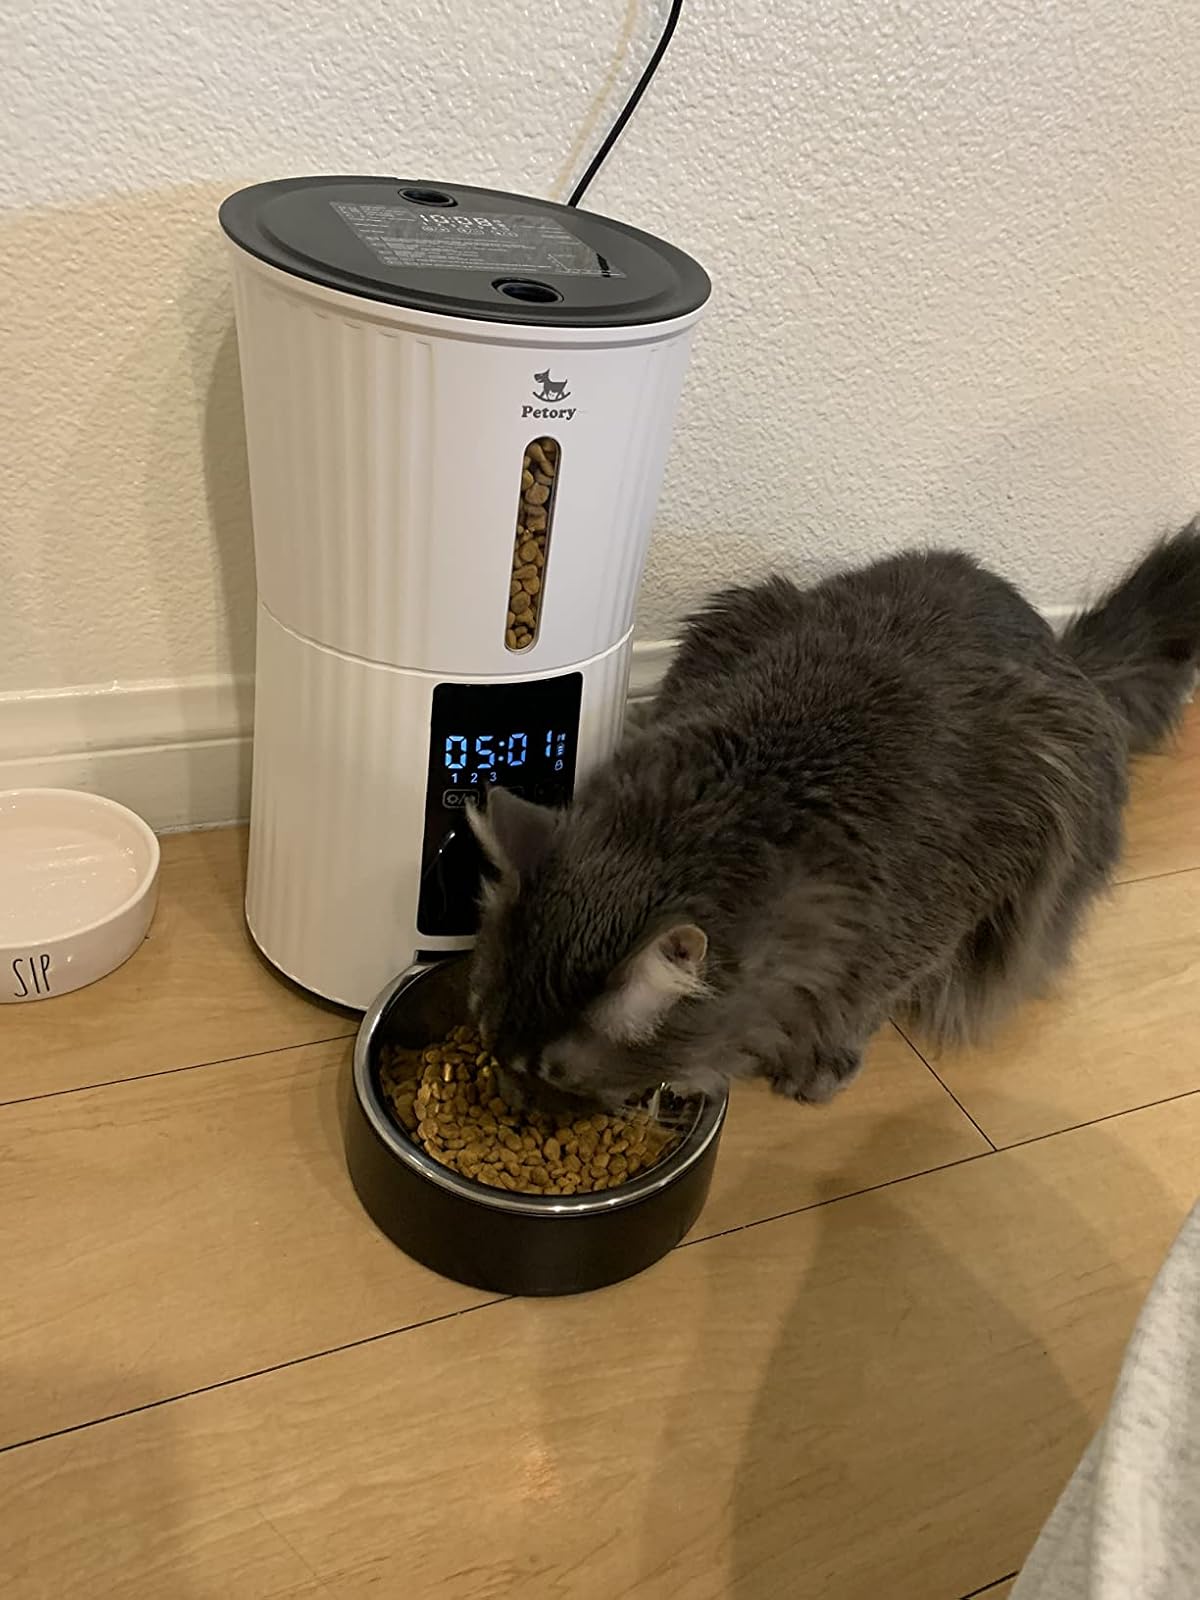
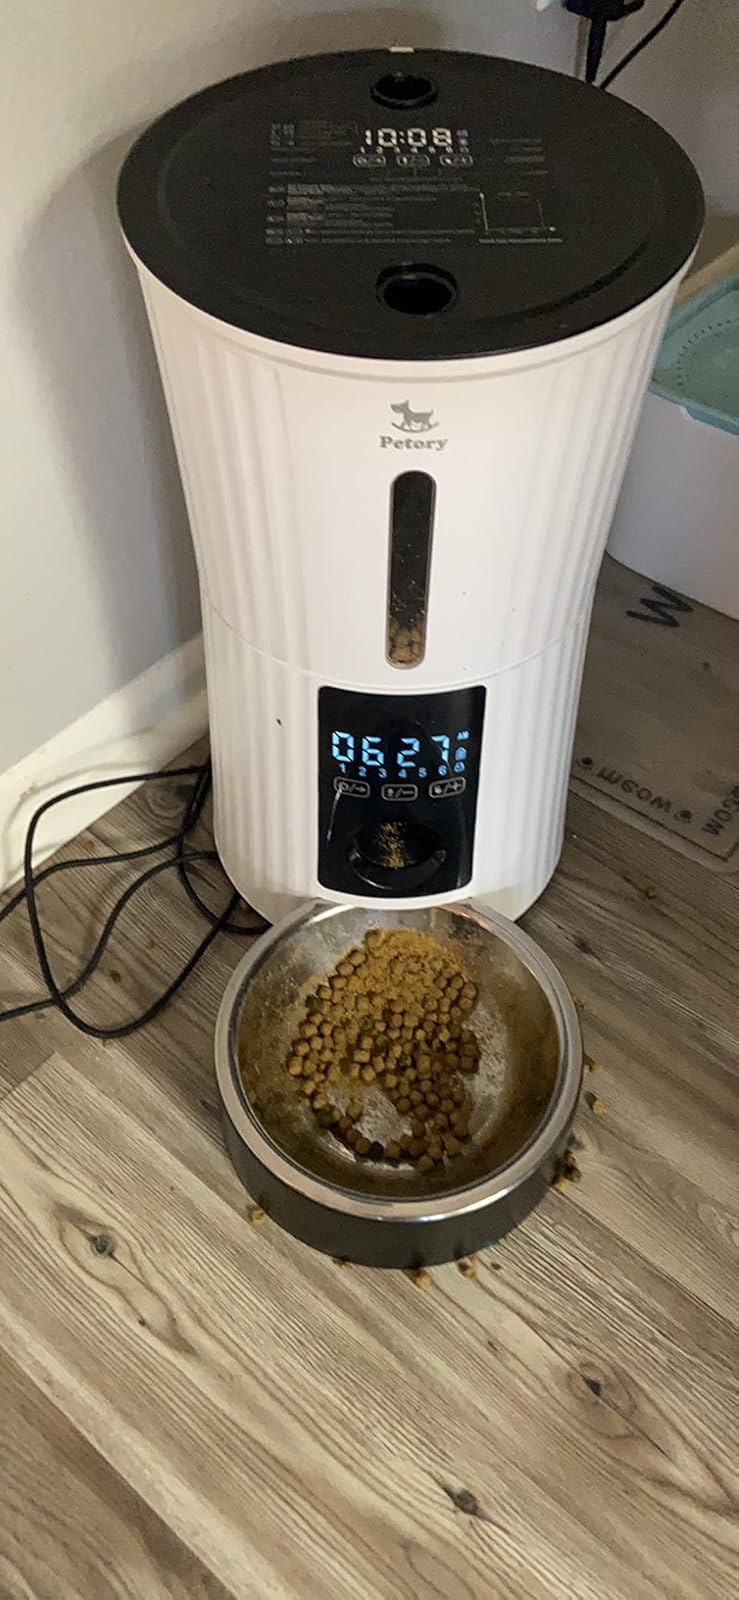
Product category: items_feeder
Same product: yes